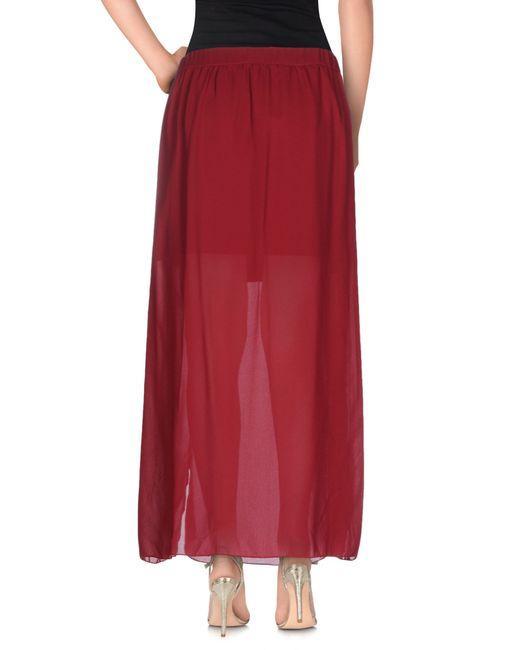
Stylischer roter Partyrock für Damen